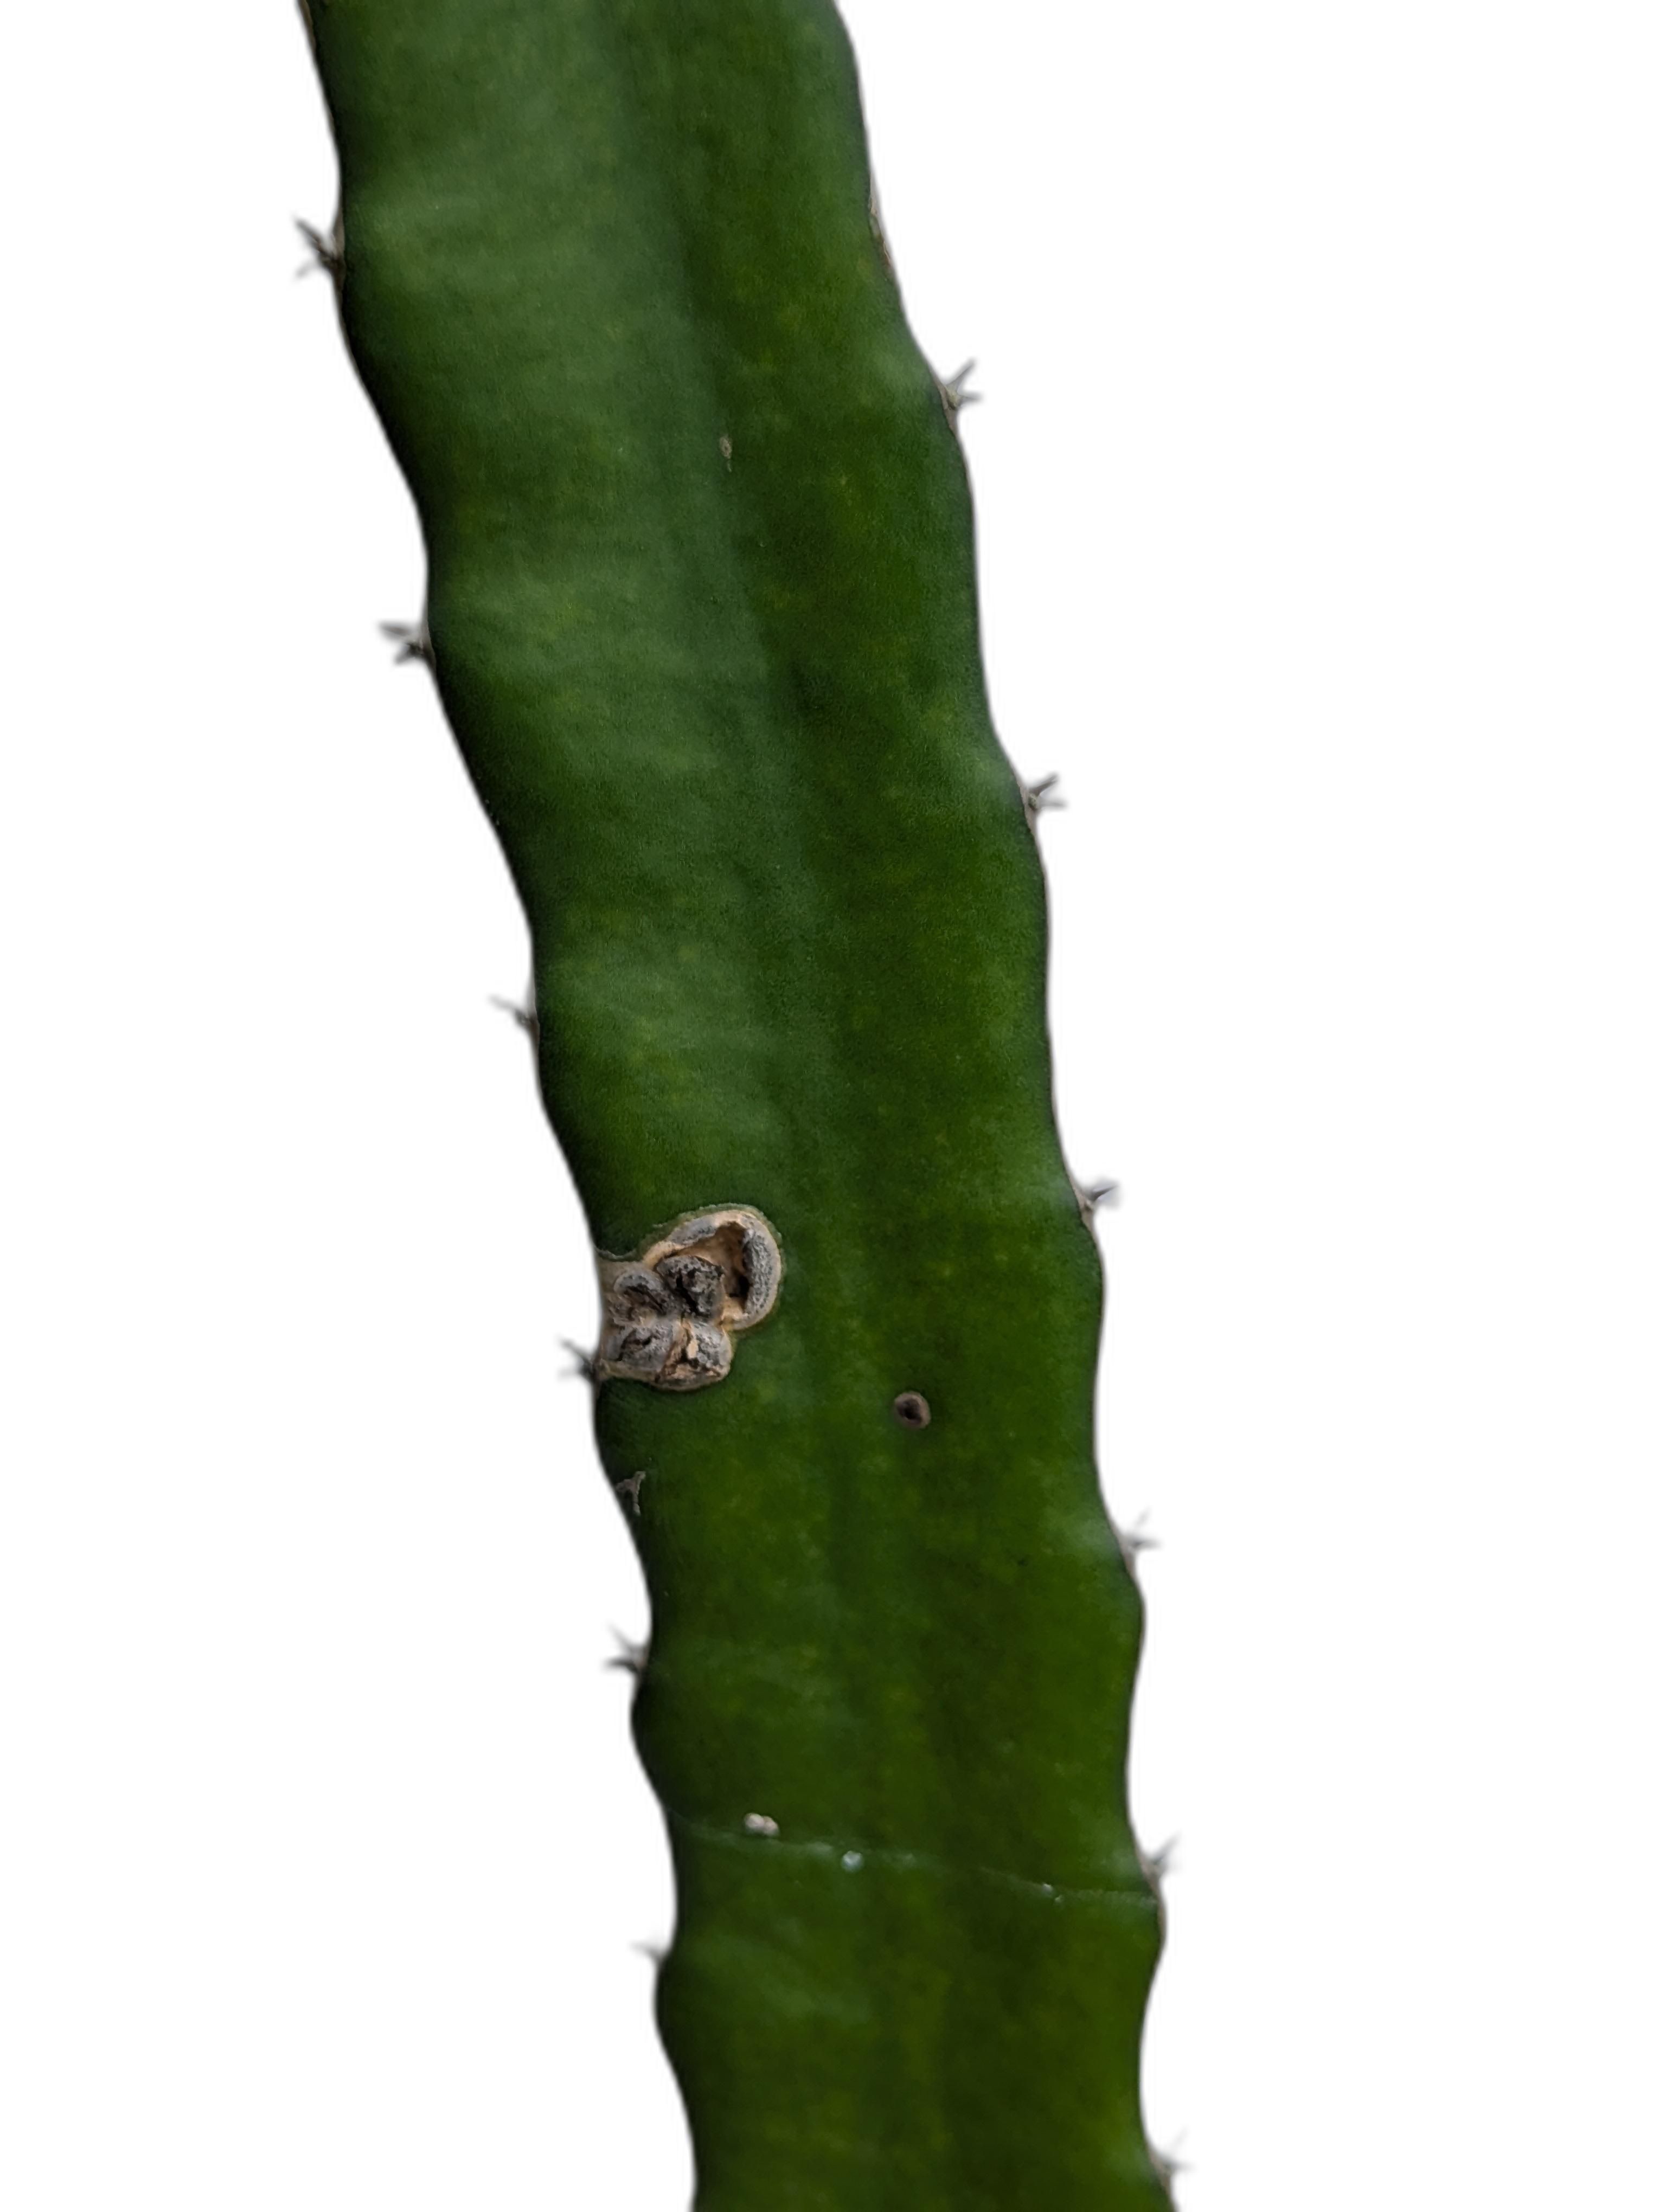
Label: Good leaf